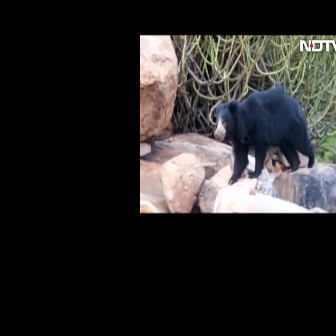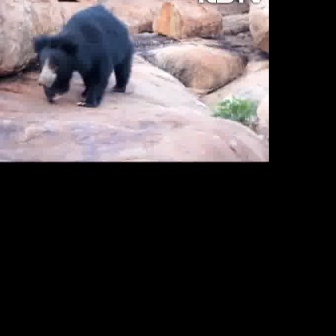
  Please identify the target specified by the bounding box [213,85,314,186] in the first image and locate it in the second image. Return the coordinates in [x_min,y_min,x_max,y_max] format.
Answer: [30,4,133,107]